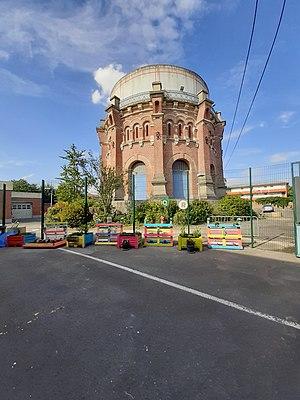
Faubourg de Bethune château d'eau
Le Faubourg de Béthune est un quartier du Sud-Ouest de Lille, classé zone franche urbaine.